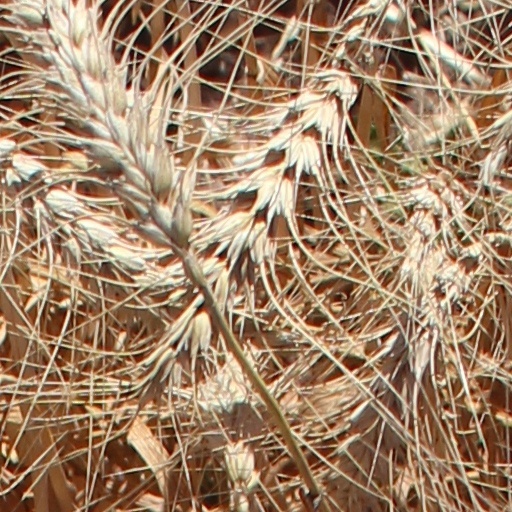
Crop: wheat